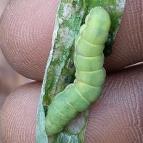
Crop: Onion
Condition: caterpillar-p